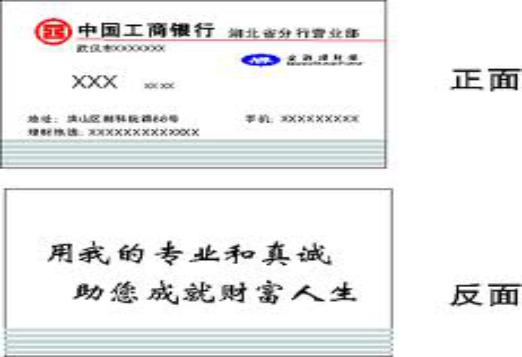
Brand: icbc-3
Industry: Others